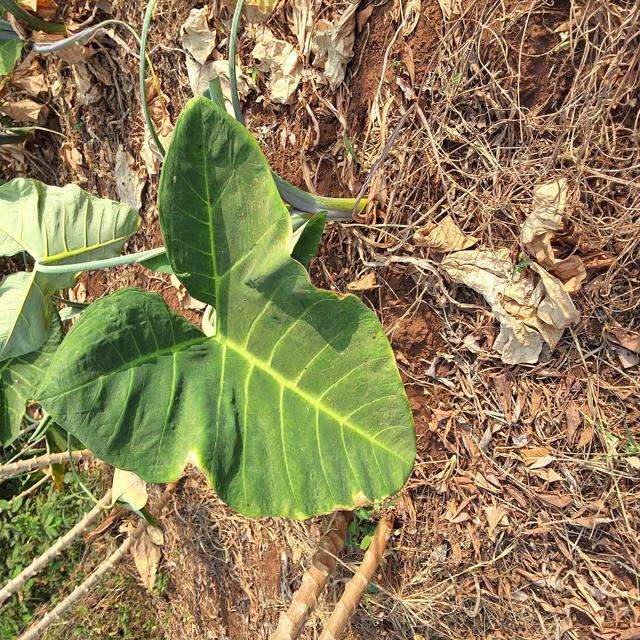
Label: Early_Blight